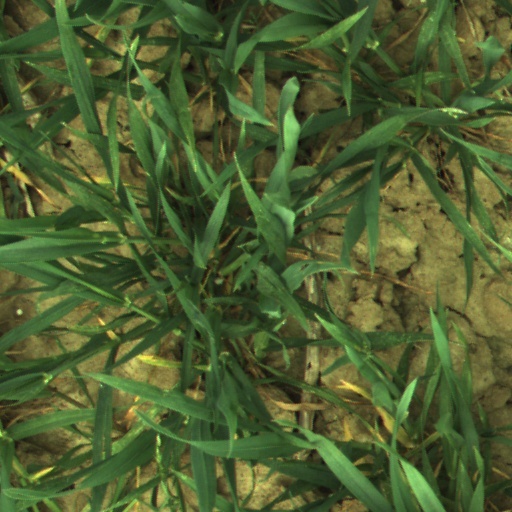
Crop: wheat